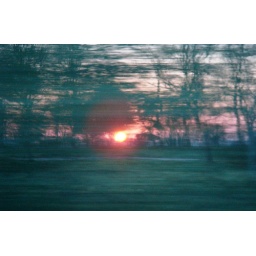
Taken (without looking) while driving fast on a narrow road.Got the sun sinking in between the trees and the cars crossing.